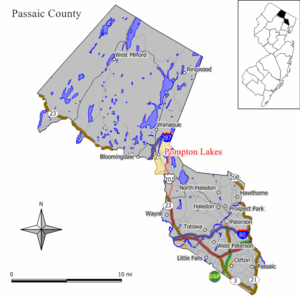
Pompton Lakes est une municipalité américaine située dans le comté de Passaic au New Jersey. Lors du recensement de 2010, sa population est de 11 097 habitants.